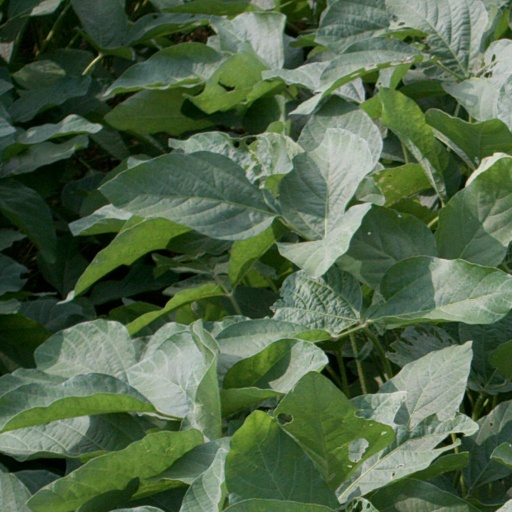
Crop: soybean